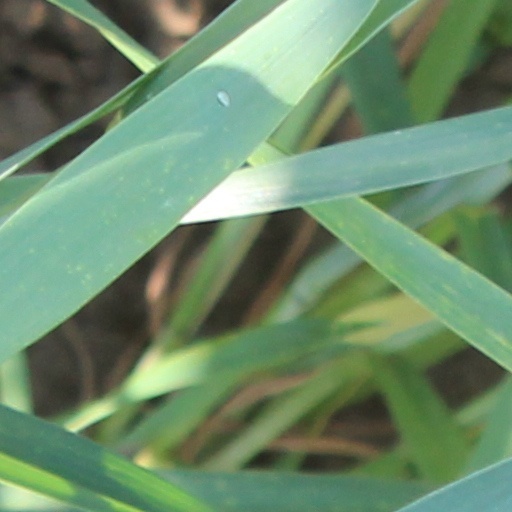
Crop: wheat